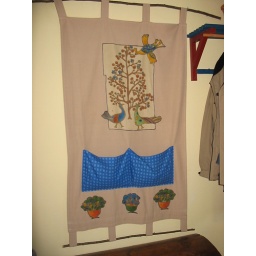
I made this wall hanging to hide the ugly electricity distribution box in our hallway.